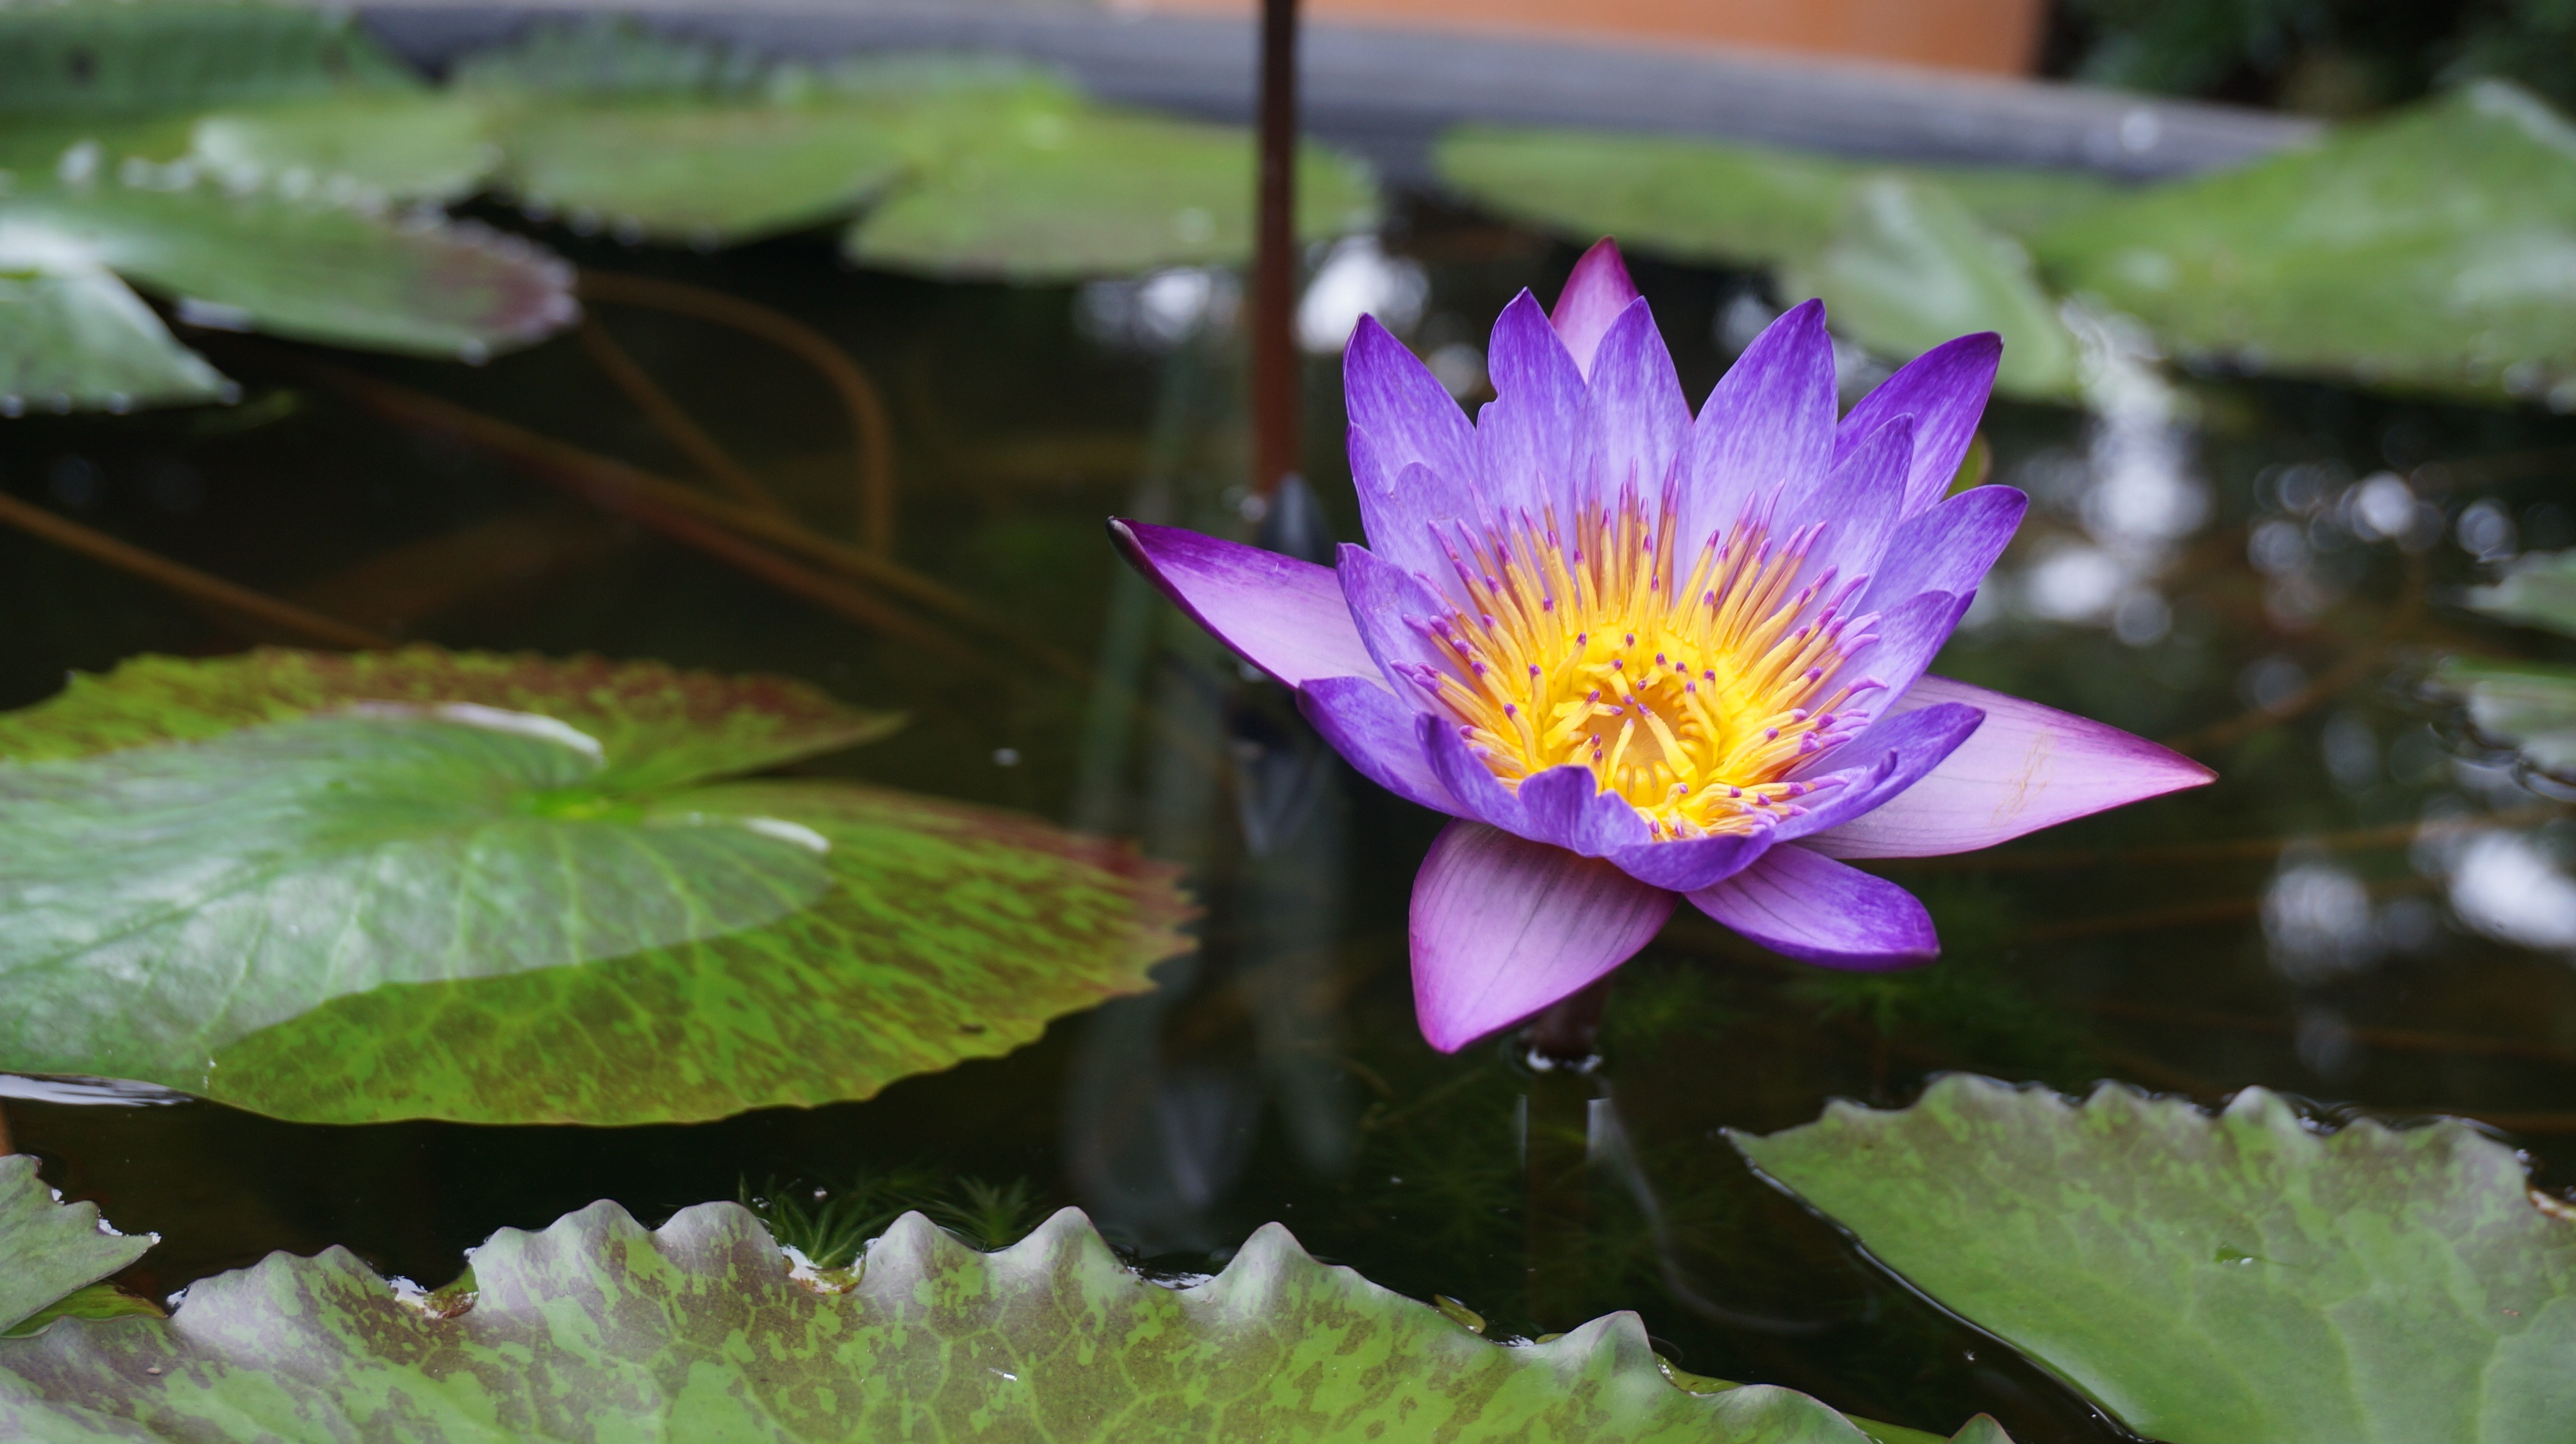
nature, blossom, plant, leaf, flower, petal, pond, green, botany, sacred lotus, aquatic plant, flora, wildflower, flowers, close up, purple flowers, lotus, water lilies, aquatic plants, arboretum, macro photography, flowering plant, pond plants, one flower, land plant, lotus family, proteales